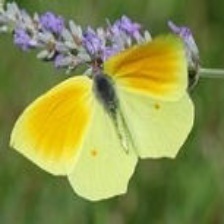
Species: CLEOPATRA
Butterfly family (ImageNet category): sulphur_butterfly